General Dynamics F-16 Fighting Falcon operators

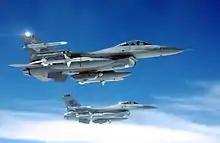
A pair of F-16C Fighting Falcons, assigned to the 27th Fighter Wing

The Air Education and Training Command (AETC) provides for most of the US Air Force's F-16 training facilities and operations. The command also provides for training of foreign air forces operating the F-16, with two squadrons providing training for Singapore and Taiwan.